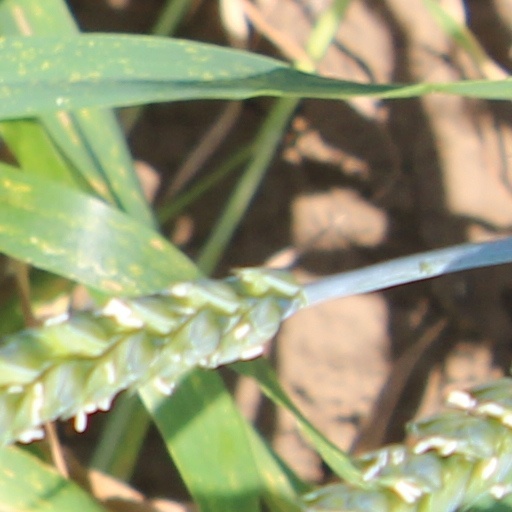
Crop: wheat